The Pebble and the Penguin

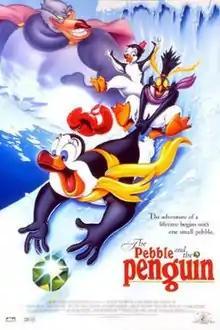
Theatrical release poster

The Pebble and the Penguin is a 1995 American independent animated musical romance comedy-adventure film directed by Don Bluth and Gary Goldman. The film stars the voices of Martin Short, Jim Belushi, Tim Curry, and Annie Golden. Based on the true life mating rituals of the Adélie penguins in Antarctica, the film focuses on a timid, stuttering penguin named Hubie who tries to impress a beautiful penguin named Marina by giving her a pebble that fell from the sky and keep her from the clutches of an evil penguin named Drake who wants Marina for himself, causing Hubie to team up with a cantankerous yet good-hearted rockhopper penguin named Rocko.